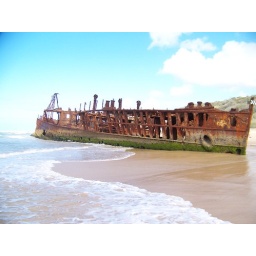
This was a ship wreck on the beach in australia